Sebastian Klonowic

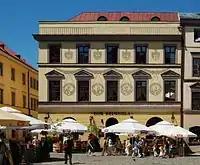
House of Sebastian Klonowic in Lublin

He wrote attacks in Latin on the Jesuits. His Latin poems were filled with Latinized Polish words, and on the other hand his Polish poems were often made unintelligible by the use of Latinisms and Hellenisms literally translated. He lived his last years on the charity of the Jesuits.